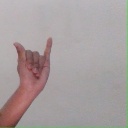
अक्षर: य